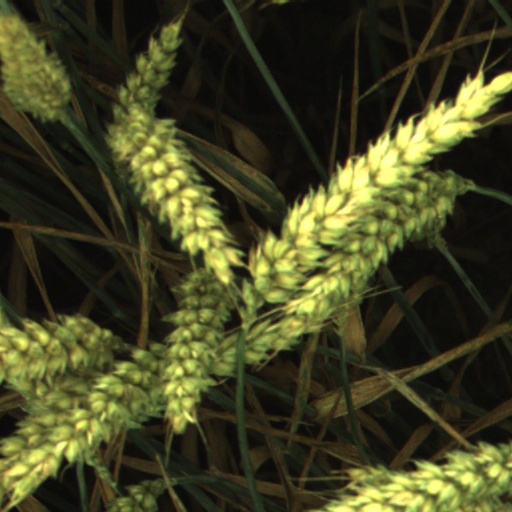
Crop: wheat